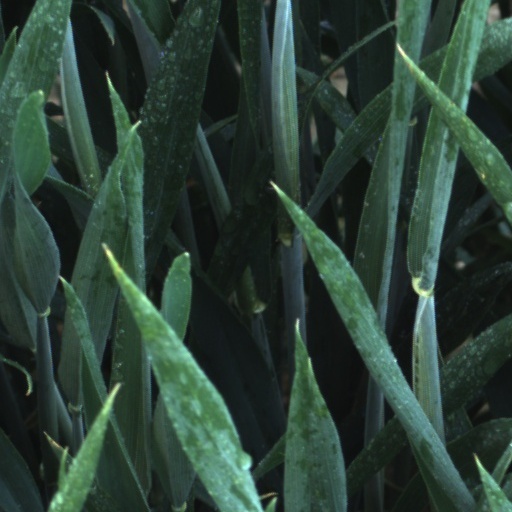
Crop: wheat